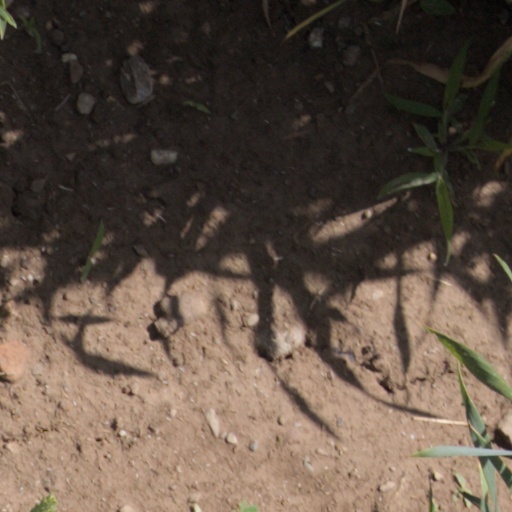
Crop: wheat